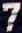
Number: 7